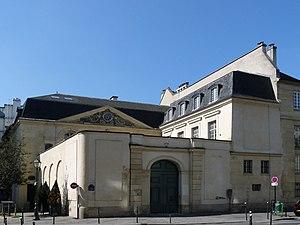
Un certain nombre d'œuvres cinématographiques et télévisuelles ont été tournés dans la ville de Paris.
Ainsi soient-ils est une série télévisée dramatique française créée par David Elkaïm, Bruno Nahon, Vincent Poymiro et Rodolphe Tissot, produite par Zadig Productions et Arte France. Elle comprend trois saisons qui sont diffusées du 11 octobre 2012 au 22 octobre 2015 sur Arte.
L’hôtel Libéral Bruant est un hôtel particulier d'architecture classique, situé au 1 rue de la Perle dans le 3ᵉ arrondissement de Paris, en plein cœur du quartier du Marais.